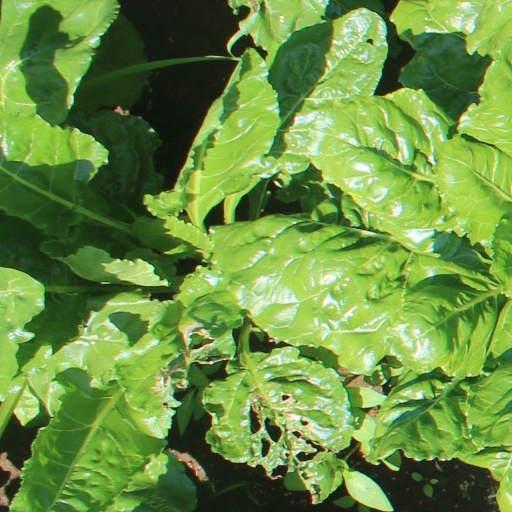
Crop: sugar beet